Marco Pierre White

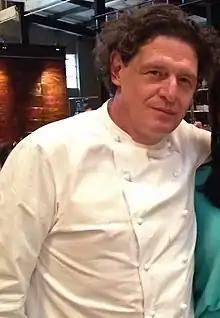
White in 2012

Marco Pierre White (born 11 December 1961) is an English chef, restaurateur and television personality. In 1995, he became the youngest chef to earn three Michelin stars. He has trained chefs including Mario Batali, Shannon Bennett, Gordon Ramsay, Curtis Stone, Phil Howard and Stephen Terry. He has been dubbed "the first celebrity chef" and the "enfant terrible" of the British restaurant scene.